Chevron U.S.A., Inc. v. Natural Resources Defense Council, Inc.

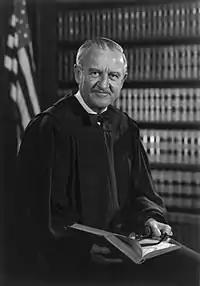
Justice John Paul Stevens, the author of the Court's opinion in "Chevron"

On June 25, 1984, the Supreme Court issued a unanimous 6–0 decision in favor of the EPA that reversed the judgment of the D.C. Circuit.